Institut d'études politiques de Lyon

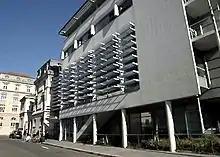
The Pedagogical Building

Sciences Po Lyon has fifteen student associations, including the "Association des Anciens Eleves de l'IEP de Lyon" (Alumni association), "Bobinophile" (for movie fans), "Comequi" (aimed at promoting fair trade),"Déclics"(photography), "La Fanfaraon" (Brass band), "Melting Sciences Pot" (aimed at welcoming foreign students) and Sciences Po TV. Several student papers have been created such as "La Mâche" (philosophy and poetry), "Po Go" (music and night life), "Regards d'Ailleurs" (political news and analyses) or "L'Ecornifleur" (political news), the latter partnering with national print media such as L'Express. Cultural groups such as "Arriba Do Sul" organize events that highlight foreign cultures or cuisine.